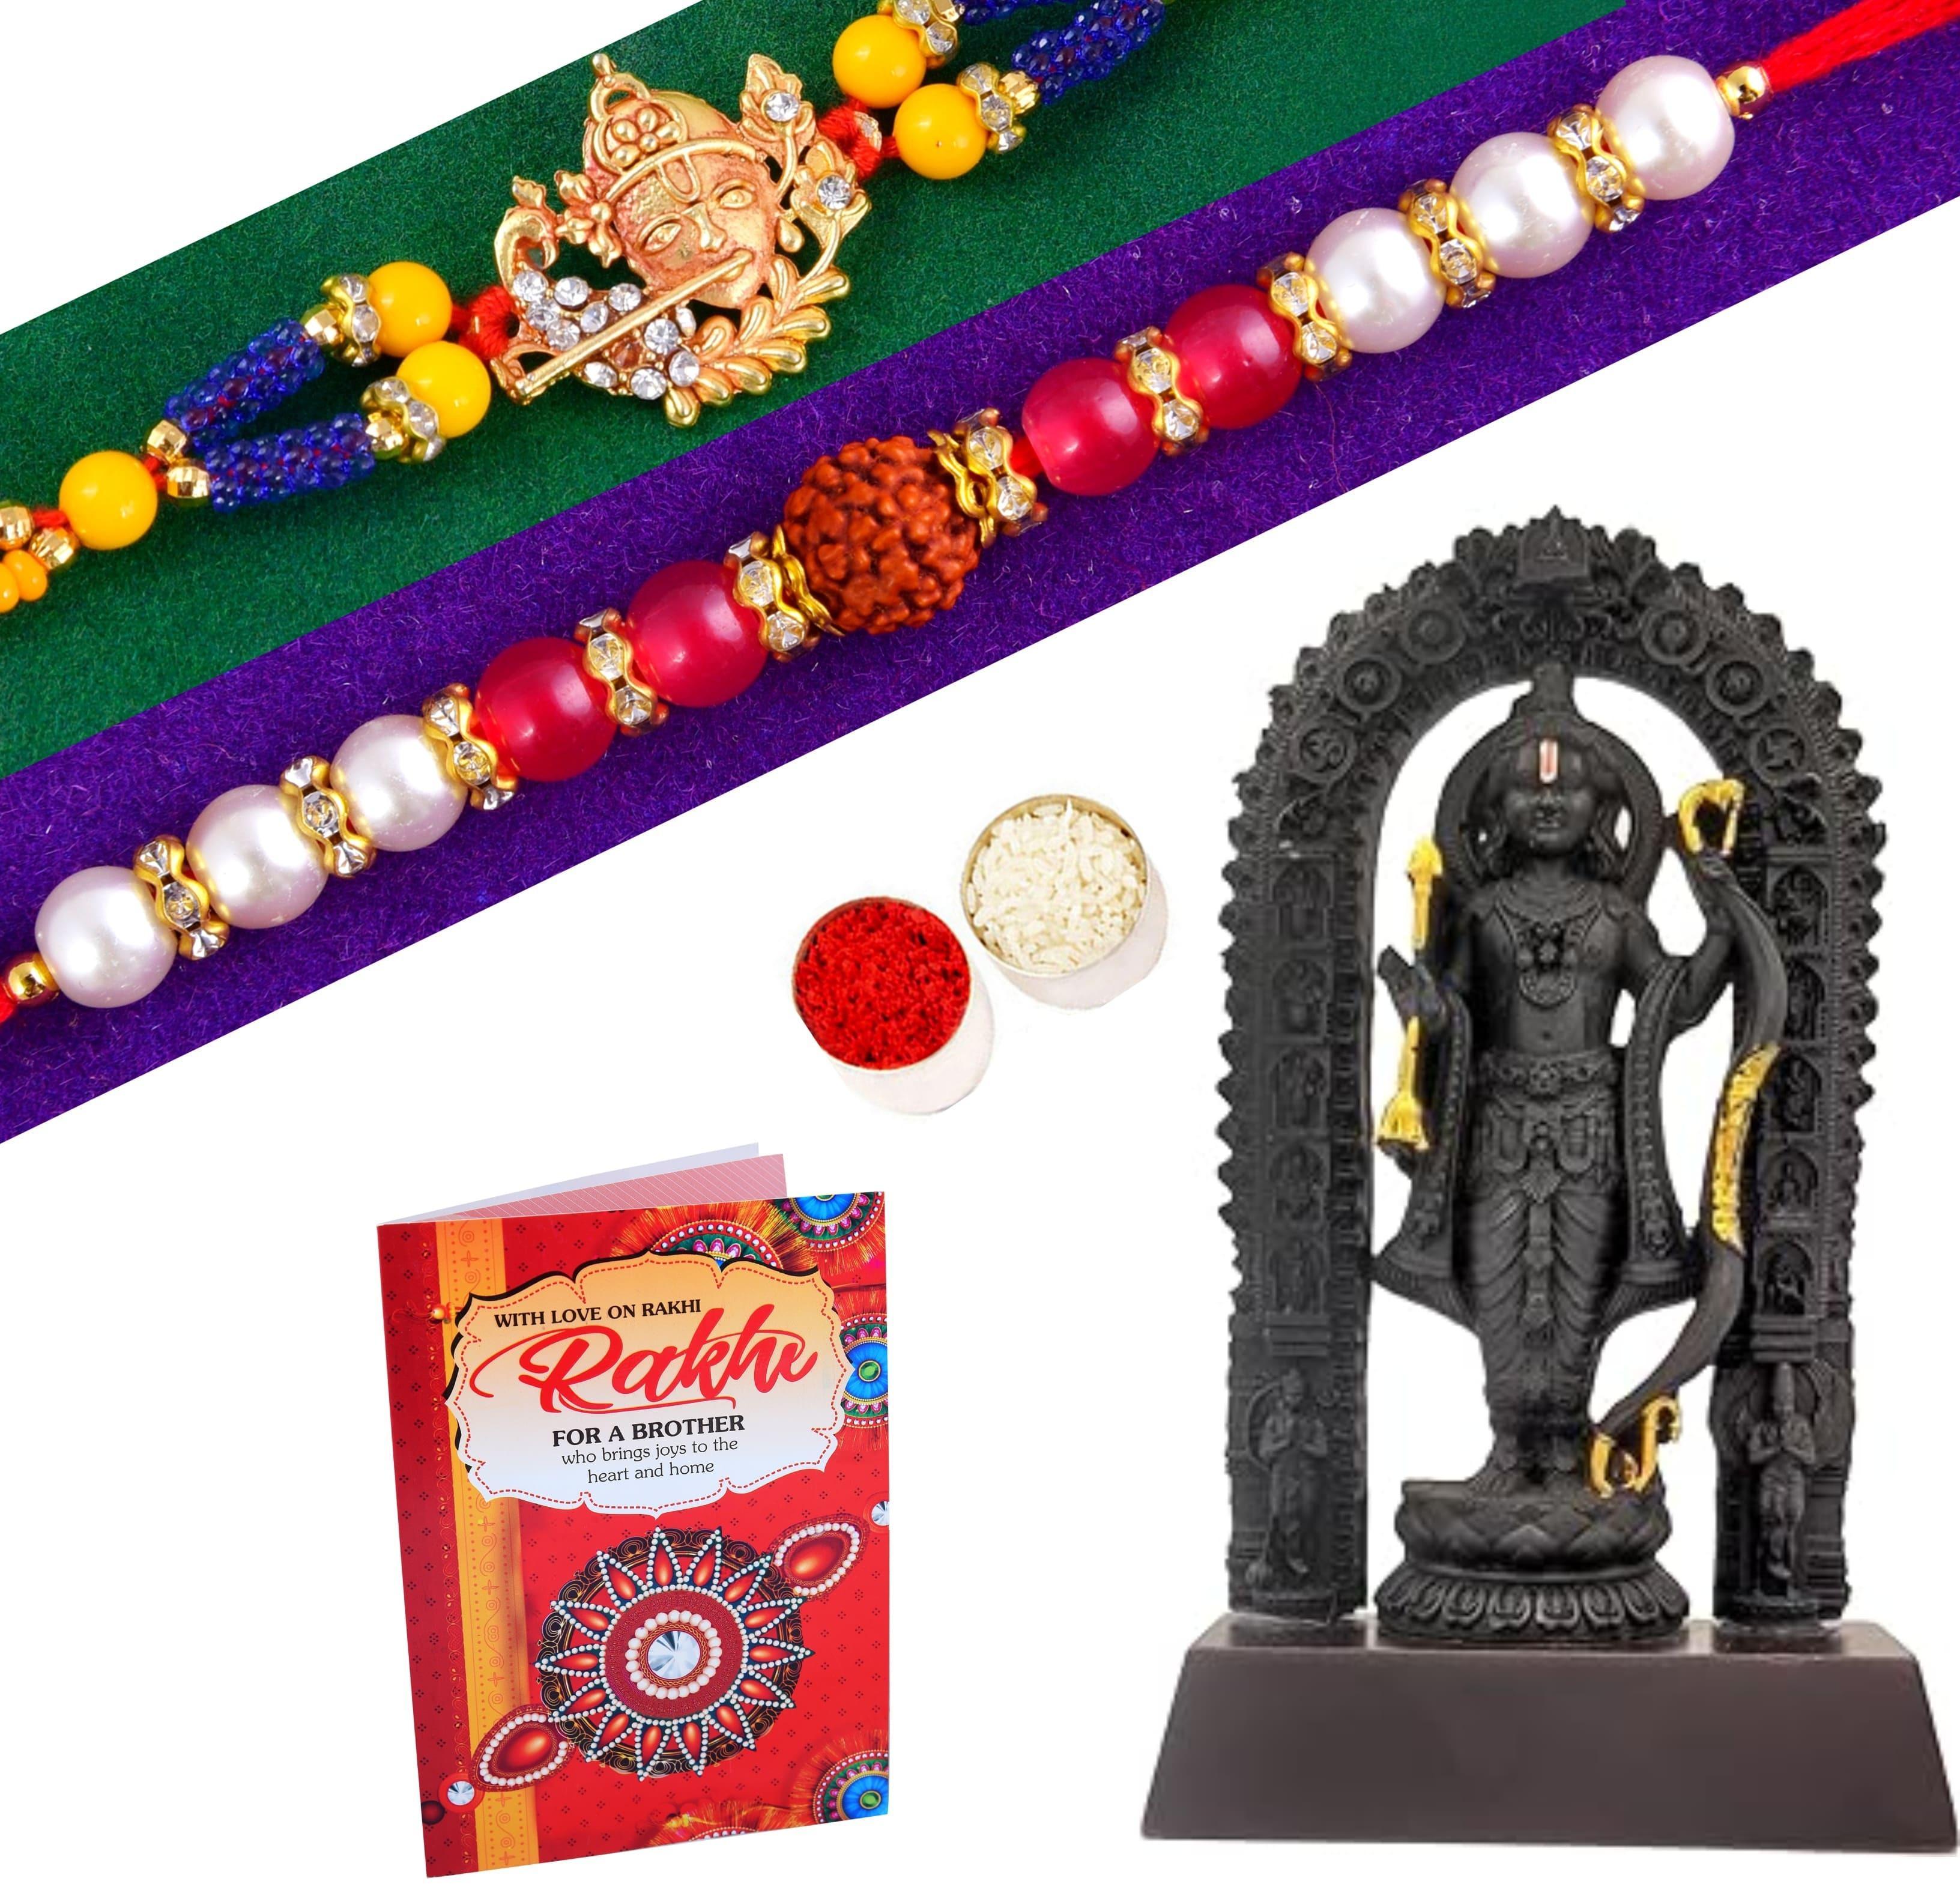
Mantouss Rakhi
Type: Rakhis
Brand: MANTOUSS
Price: Rs. 299
 RAKHI is the occasion when gifting becomes a major part for sharing bonds and well wishes. This RAKHI MANTOUSS got you the love and care you wish to send to your dear ones.Say HAPPY RAKHI to your brother, bhai, bhaiya, bro, dada etc. with this unique set of gift.
Features: The Package contains- Set of 2 kundan rakhi+Showpiece figurine+Roli, chawal combo+Rakhi greeting card,Complementary Polyserin show piece figurine for your brother.It makes a perfect Gift for your Brother on occasions like Gifts for Brother on Rakhi Gifts, Best Brother Gifts, Raksha Bandhan Gifts, Rakhi, Rakhi Gift for Brother, Rakhi for Brother,Hand crafted Rakhi-High Quality Material Used. The designer patterns in the aesthetic style with shimmering glimpse highlights the true beauty of this traditional thread.,Spread the Rakhi spirit among your siblings and loved ones by sending them your warm Rakhi greeting.,Ideal for-Rakhi for brother, rakhi for brother and bhabi,Rakhi for brother gift combo set, Rakhi combo gift,rakhi gift for brother,rakshabandhan gift for brother,Rakhi gift,rakhi hamper